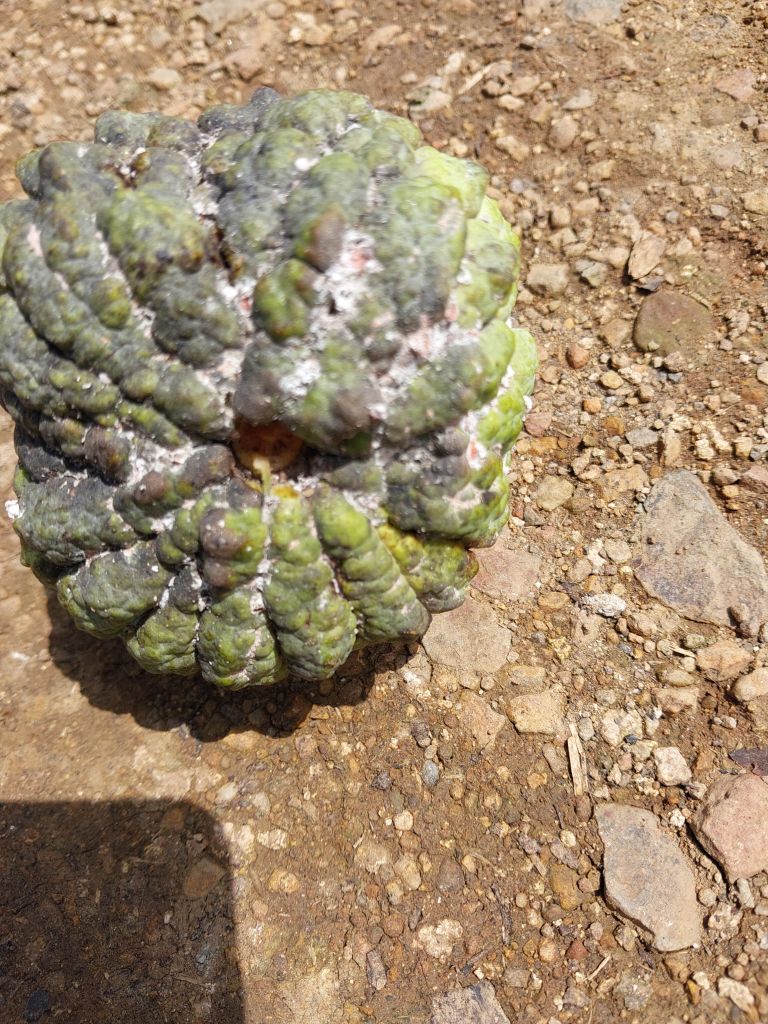
Disease label: Blank Canker